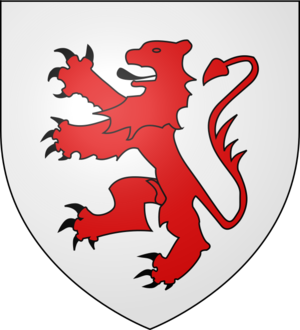
Cette page présente les armoiries des familles nobles et notables originaires de Bretagne, ou qui ont possédé des fiefs en Bretagne.
La famille Saguez de Breuvery est une famille subsistante de la noblesse française, originaire de Champagne, dont la filiation prouvée remonte à Jean Saguez, écuyer, seigneur du fief de Montmorillon les Marson, en 1431.
La famille Bahezre de Lanlay est une famille subsistante de la noblesse française, d'ancienne extraction, originaire de Bretagne. Elle a été maintenue noble en 1669 à Rennes.